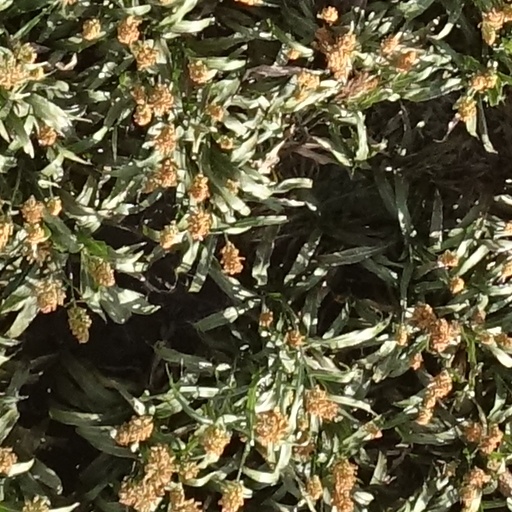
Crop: sorghum